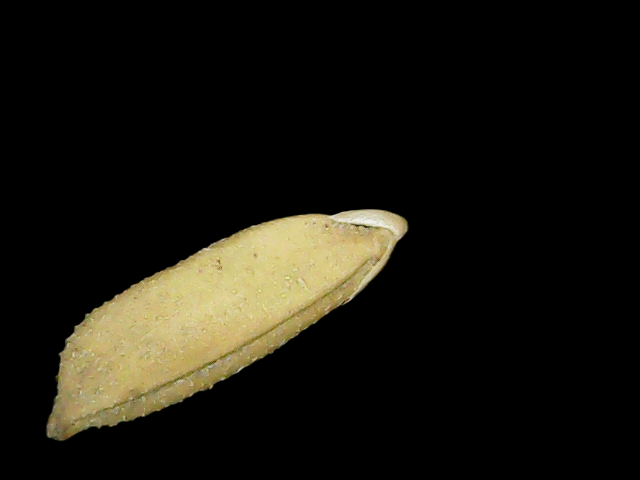
Rice variety: Binadhan23